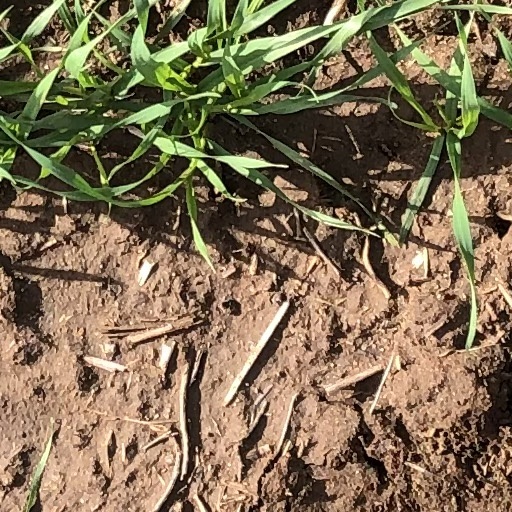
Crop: wheat